Botolan

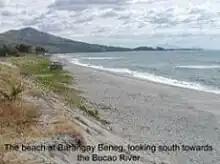
The beach at Barangay Beneg, looking south towards the Bucao River

The barangay of Binoclutan is the "Beach Capital" of Botolan, featuring several first class resorts. The area is a habitat of sea turtles, as is all of the Zambales coastline. Olive Ridley, Green turtles and Hawksbill turtles nest along the beaches of Botolan every year between September and January. A turtle hatchery located is located in Binoklutan. The area also has many other attractions, beach resorts, waterfalls, hiking paths, views of the lahar fields left by the 1991 eruption of Mount Pinatubo, and views of Mount Pinatubo itself.